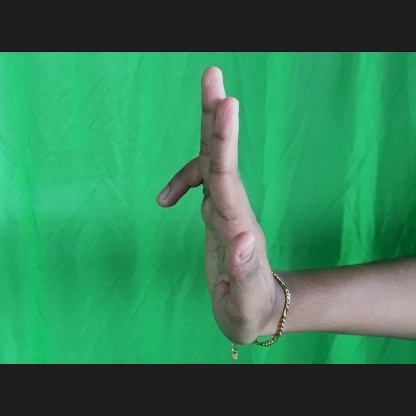
Mudra: Ardhapathaka